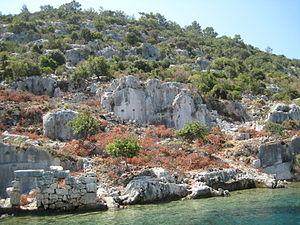
Kekova - Apollonia
Kekova appelée aussi Caravola, est une île turque située au sud du village de Simena. Elle couvre une superficie de 4,5 km² et n'est pas habitée.